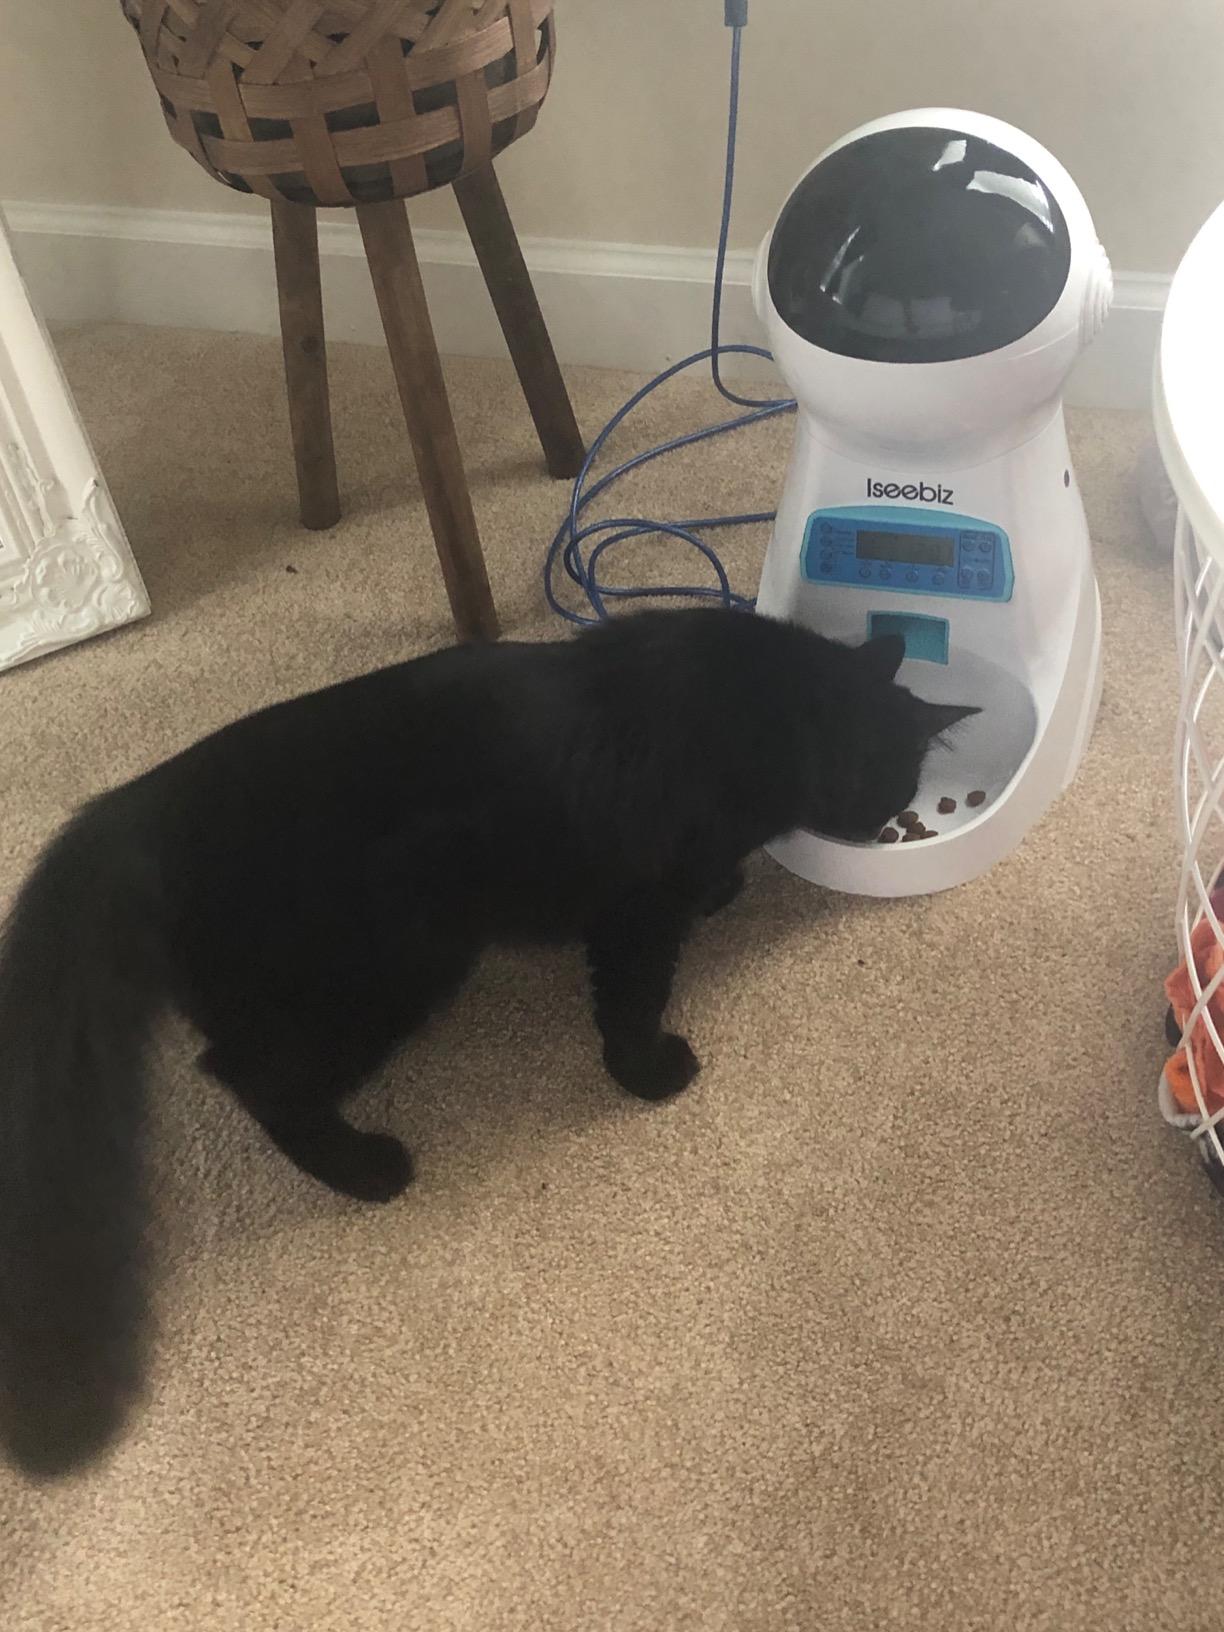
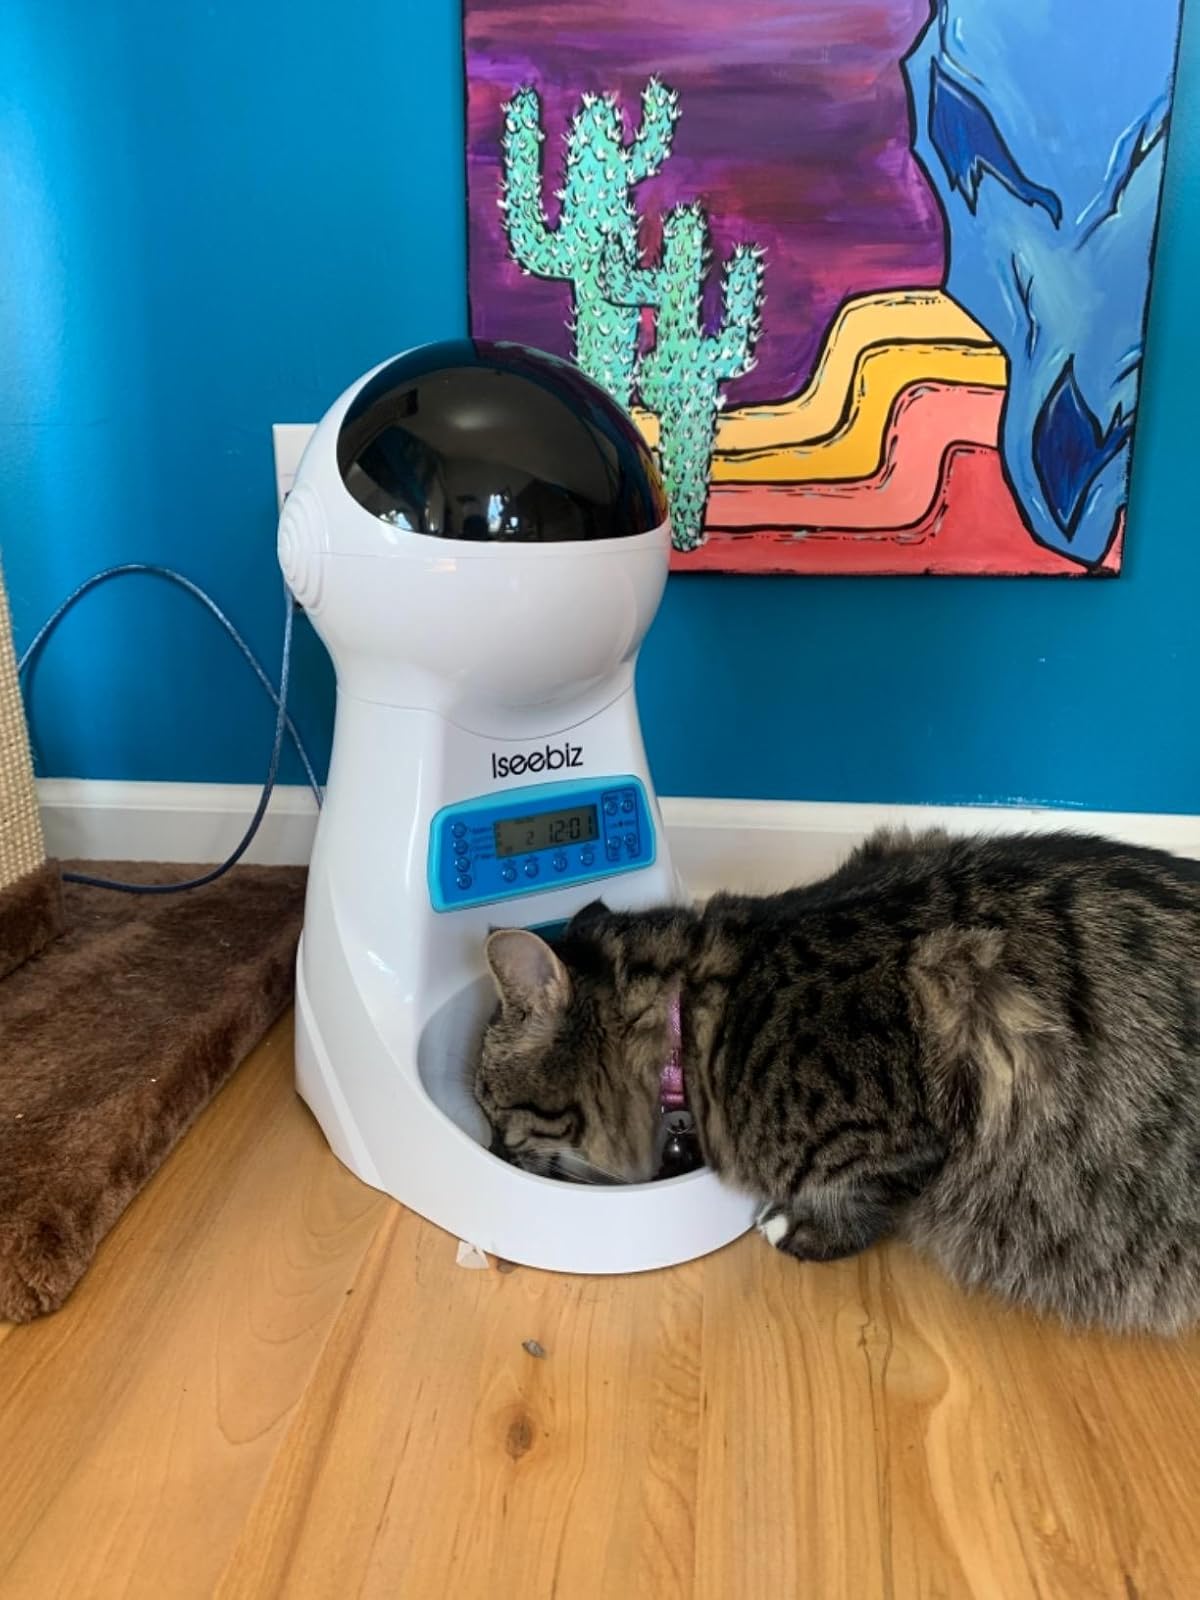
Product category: items_feeder
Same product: yes